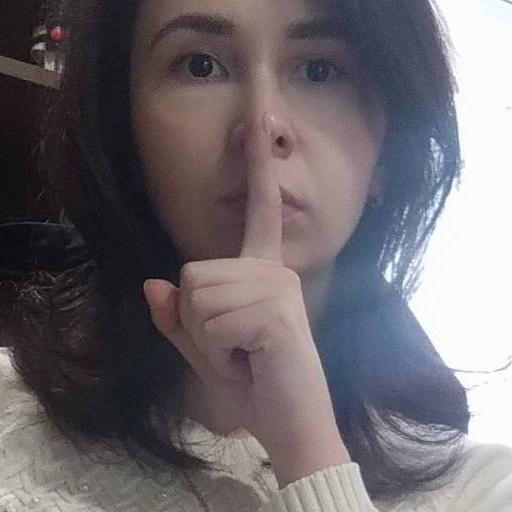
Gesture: mute